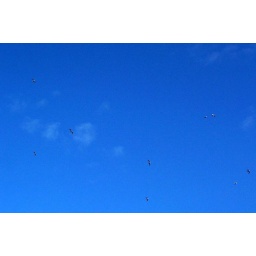
Seagulls in the blue sky